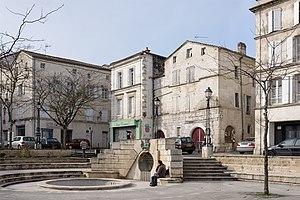
La place du Palet dans le vieil Angoulême (Charente, France).
Angoulême est une commune du Sud-Ouest de la France, préfecture du département de la Charente, en région Nouvelle-Aquitaine.